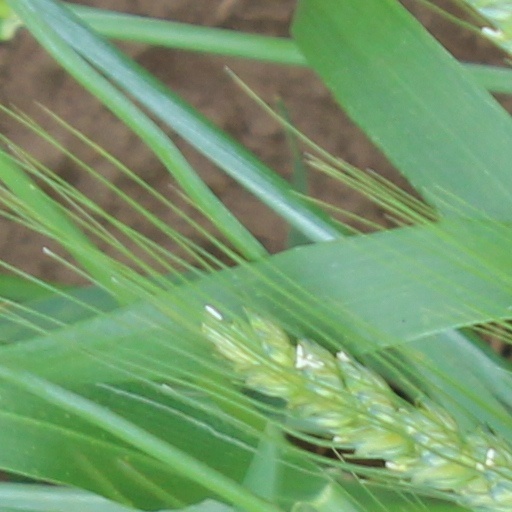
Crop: wheat